Softball in Australia

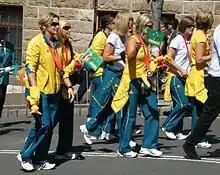
Parade of Olympians – Sydney 2008 – Women's softball team

Australian women competed in their first international competition in 1949 when they played a series against New Zealand in St Kilda at the St Kilda Cricket Ground. 10,000 people watched the game live. The first international for Australian women took place in 1951 when the Australians toured New Zealand. Australia won both games against the New Zealanders. In 1960, Australia hosted its first international tournament with national teams from Australia, New Zealand and South Africa competing. At the tournament, Australia beat South Africa by a score of 2–1. Australia hosted the event again in 1962, where they beat the New Zealanders in the final 2–1. At the ISF Women's World Championship, Australia finished first in 1965 and second in 1998. The 1965 victory was considered very impressive as they beat the Americans, who invented the game in 1887, to win the championship. Between 1949 and 1967, Australia's senior women's side was undefeated in international play.